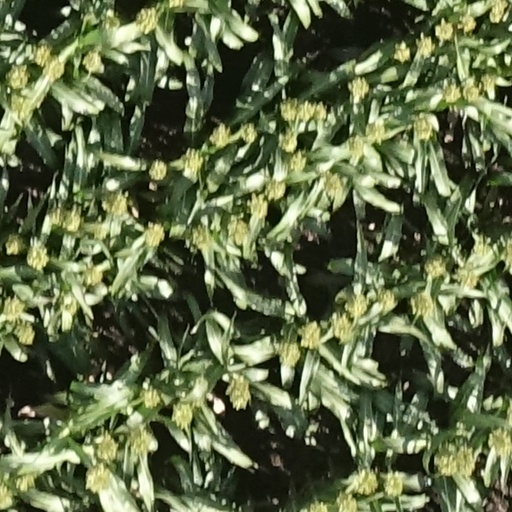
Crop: sorghum